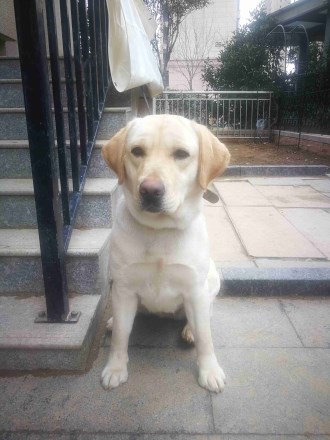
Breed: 3580-n000122-Labrador_retriever